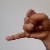
The image shows a hand gesture representing the letter 'J' in Indian Sign Language.